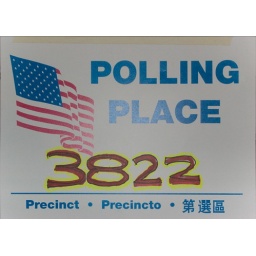
The sign designating our house as polling place 3822 for the Nov. 8th election in San Francisco.